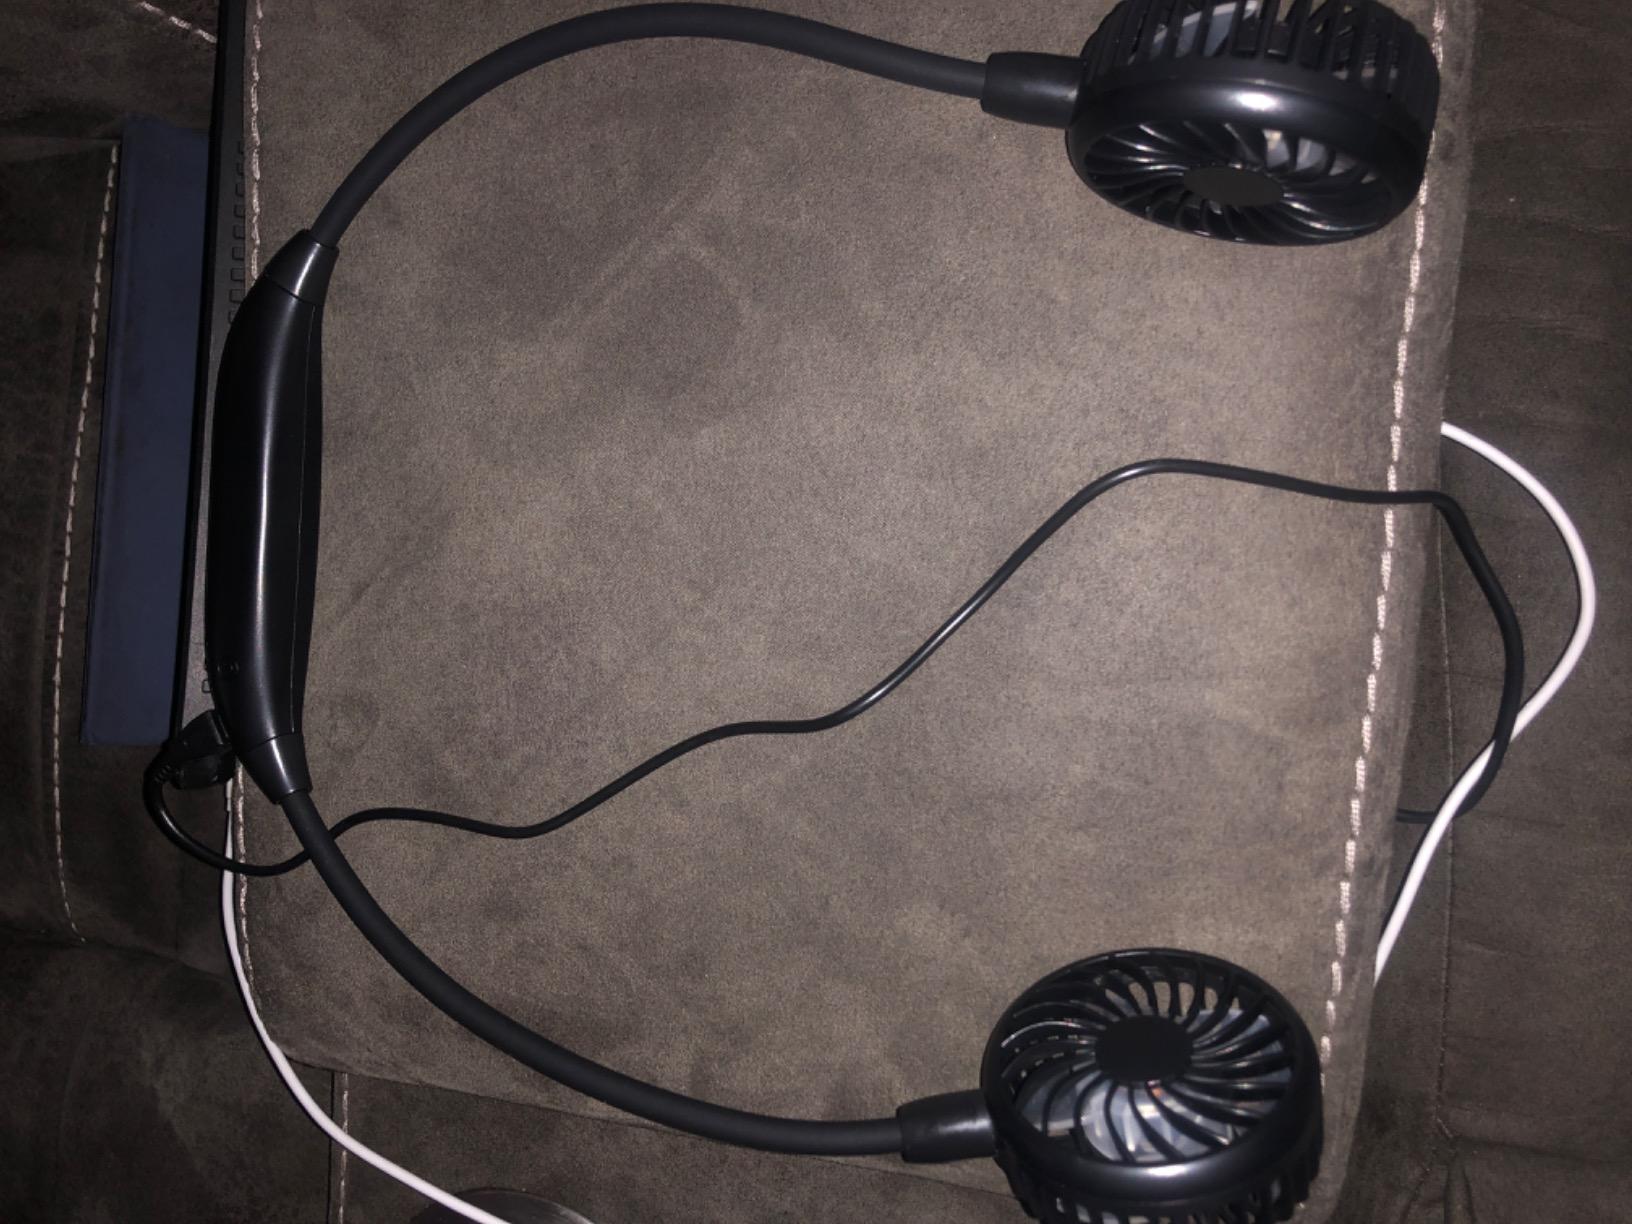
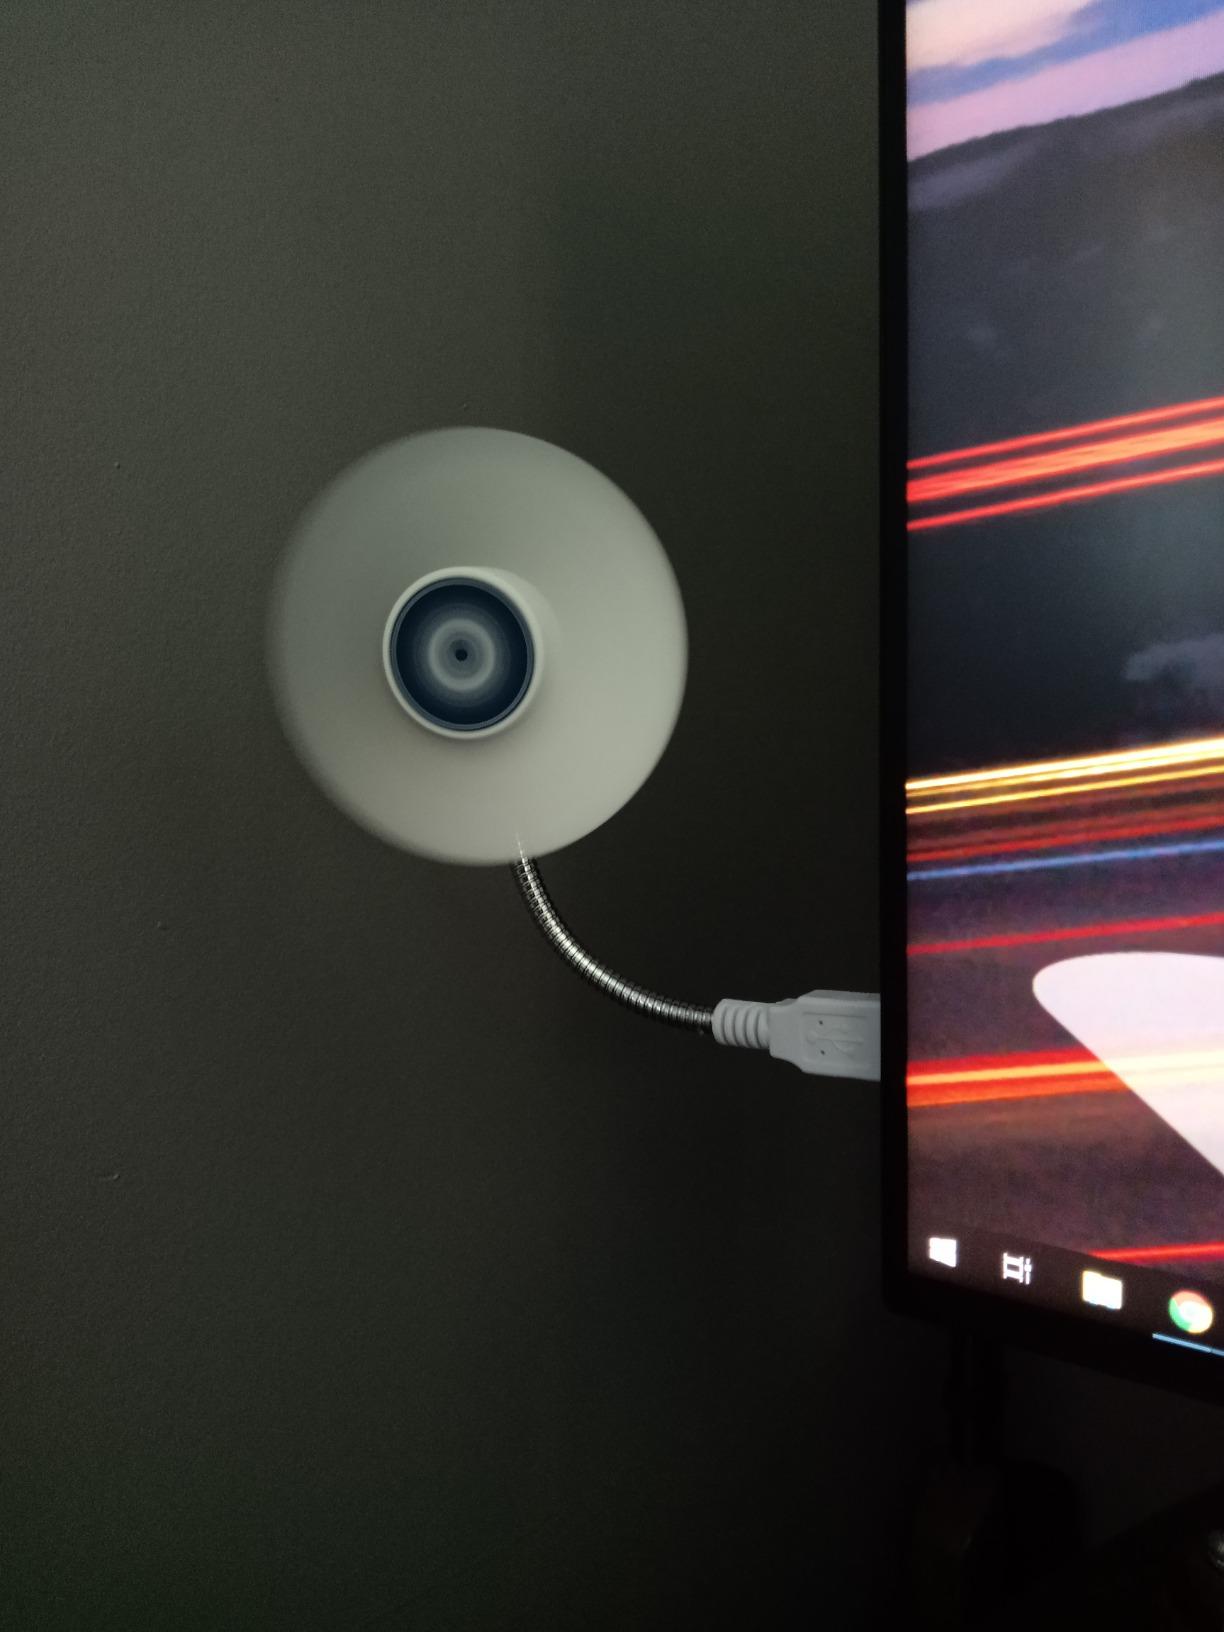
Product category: fan
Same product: no